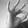
ASL letter: F